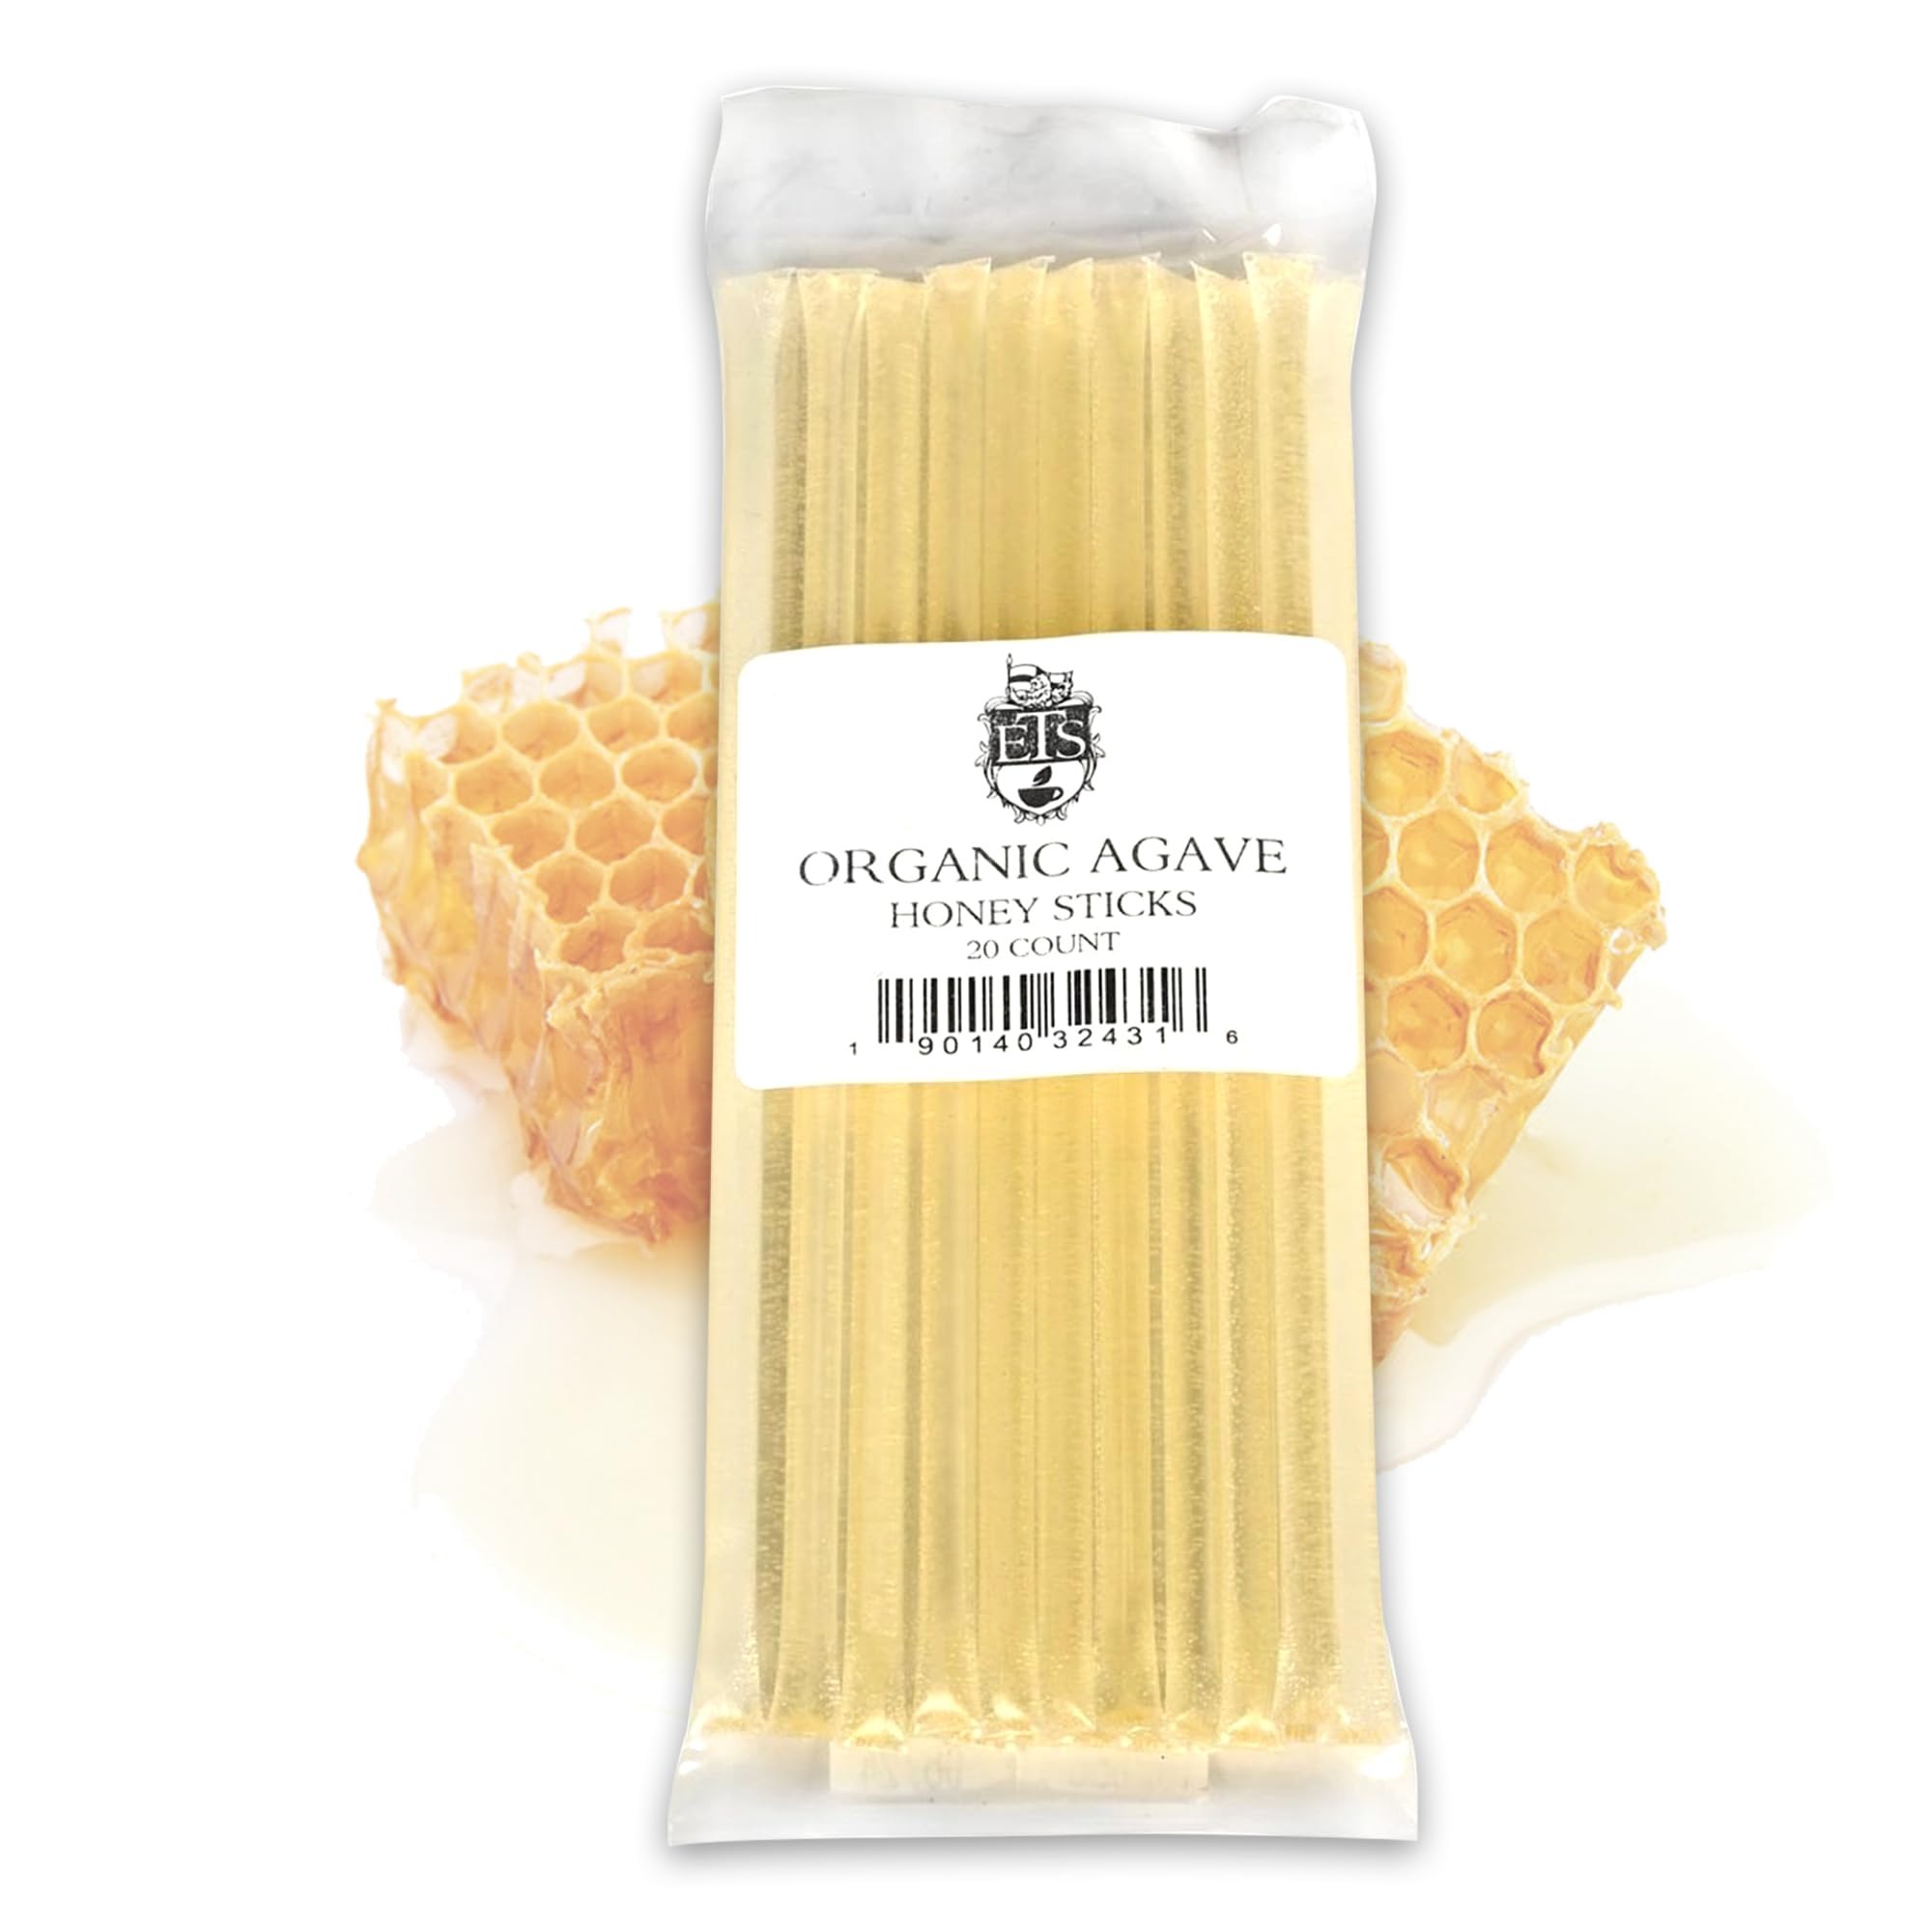
Item Name: English Tea Store Organic Honey Sticks, Agave, 0.25 Pound
Bullet Point 1: Perfect for mixing with any flavor tea
Bullet Point 2: Delivers a sweeter taste than honey
Bullet Point 3: Wonderful snacks for the kids
Bullet Point 4: Honey sticks are 6 inches long
Value: 0.25
Unit: Ounce

Price: 25.06